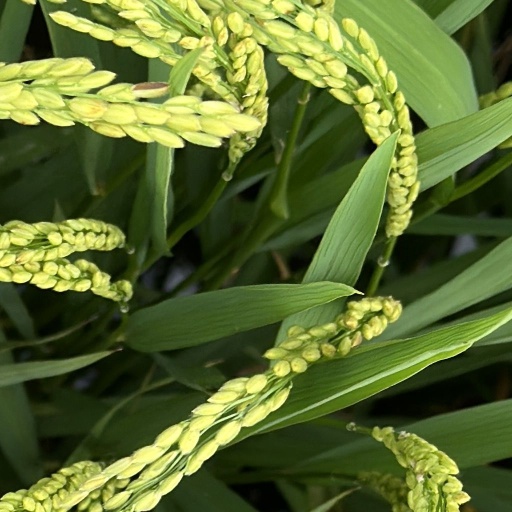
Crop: rice